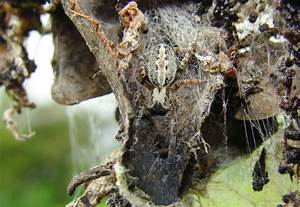
Label: spider